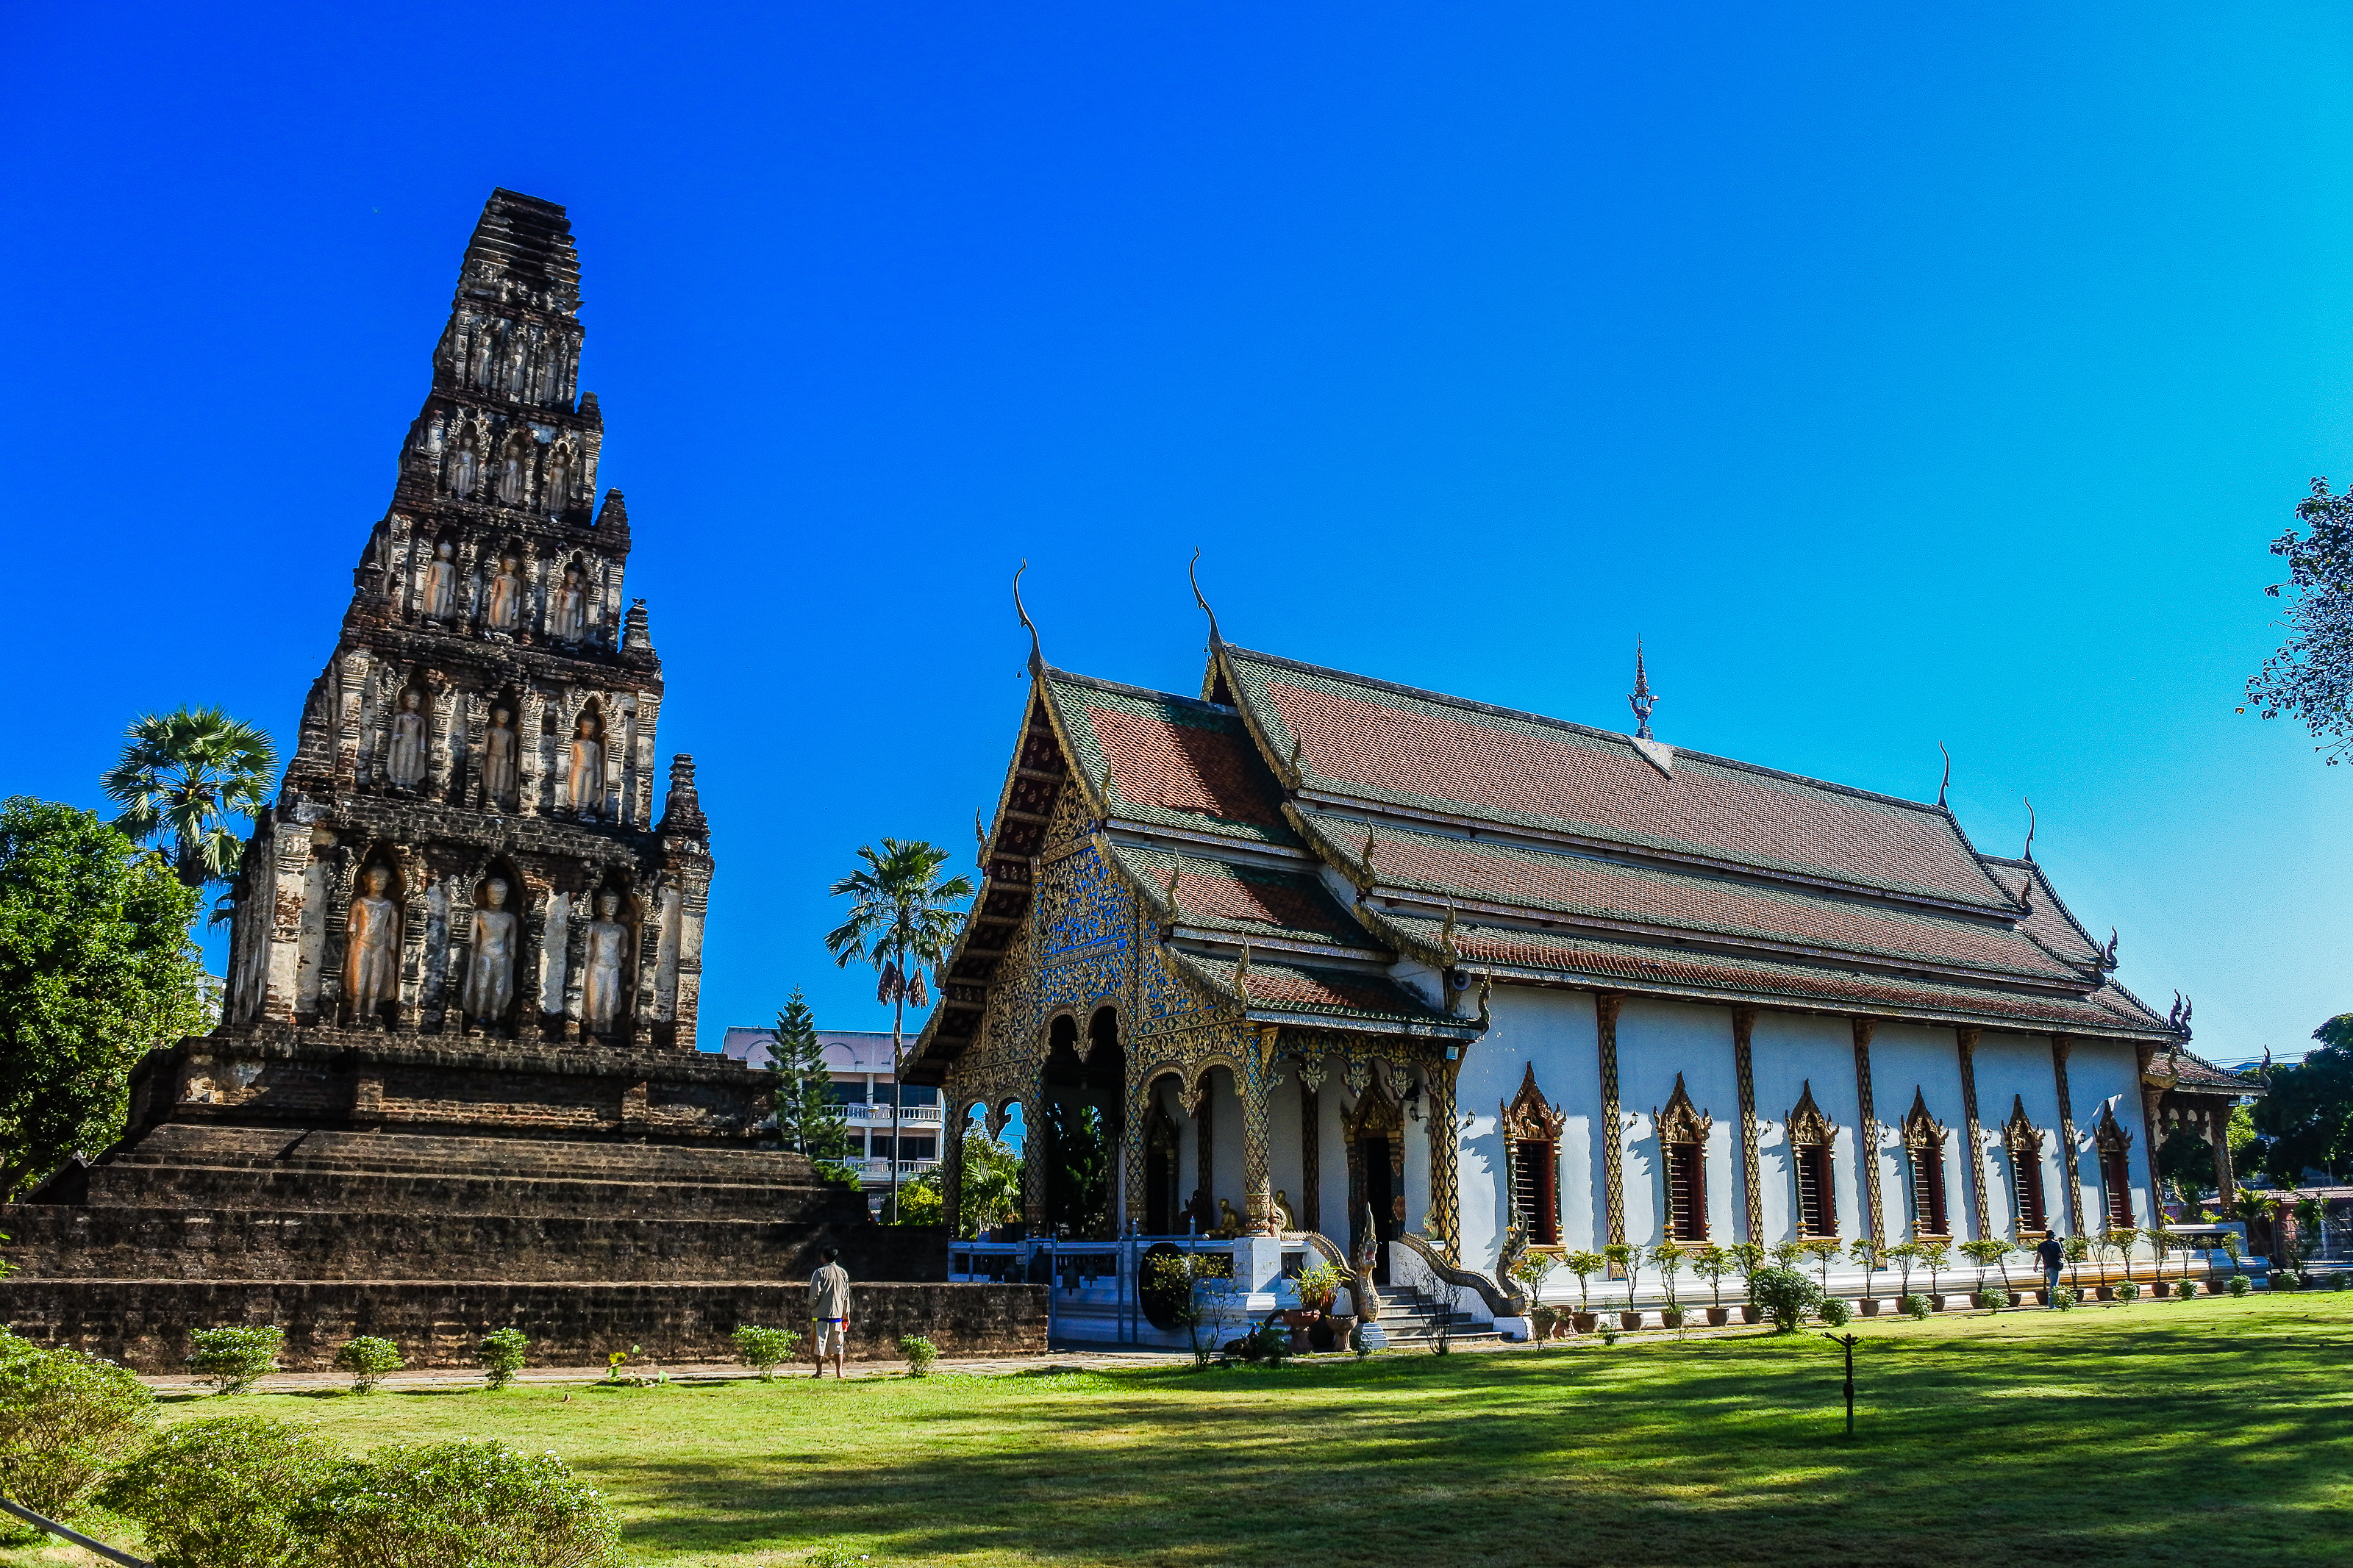
religious, ku kut, chedi, historical, tourism, building, interior, tourist, chamthewi, buddha, thailand, landmark, architecture, image, art, famous, holy, old, asia, asian, statue, history, wat, buddhism, ancient, respect, religion, outdoor, pagoda, lamphun, culture, buddhist, temple, travel, place of worship, historic site, sky, hindu temple, ancient history, cloud, tourist attraction, grass, tree, ruins, archaeological site, unesco world heritage site, medieval architecture, vacation, spire